Don Getty

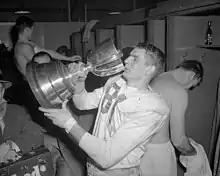
Getty after winning the 44th Grey Cup in 1956

Donald Ross Getty (August 30, 1933 – February 26, 2016) was a Canadian athlete, businessman, and politician who served as the 11th premier of Alberta between 1985 and 1992.